Greg Yezersky

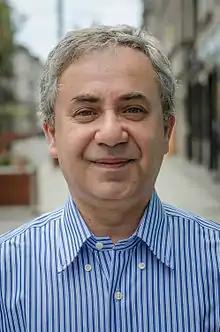

Greg Yezersky is an American engineer, consultant and university lecturer, the creator of the General Theory of Innovation (GTI).